Marc Zimmer

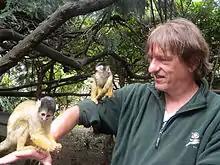

Marc Zimmer (born July 26, 1961) is the Jean Tempel '65 Professor of Professor of Chemistry at Connecticut College. He has published seven books, written articles on science and medicine for the Los Angeles Times, USA Today, the Huffington Post, etc. He has been interviewed or quoted in the Economist, Science, Nature etc.